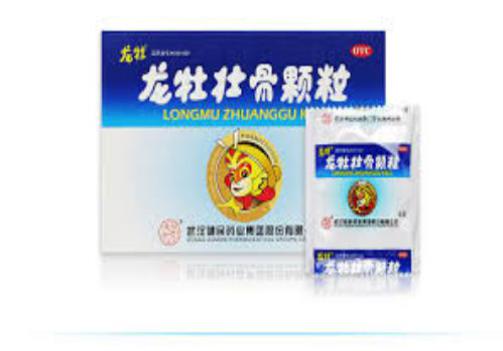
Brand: longmu-2
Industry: Medical